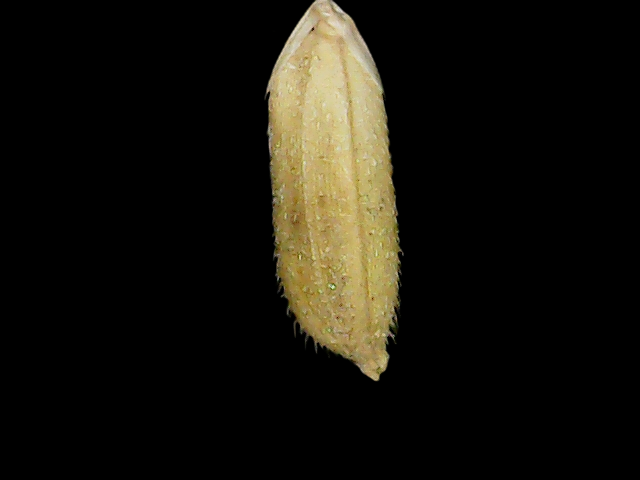
Rice variety: Binadhan17